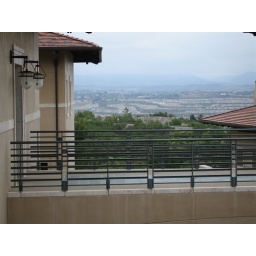
Cafeteria 3rd floor near lounge